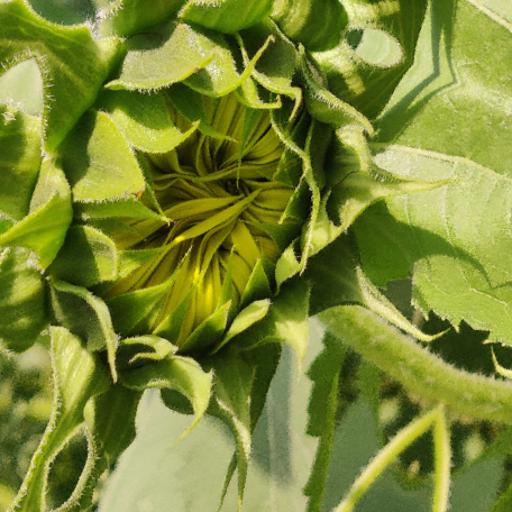
Label: Fresh_leaf